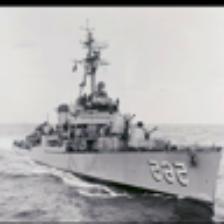
Label: NonHuman